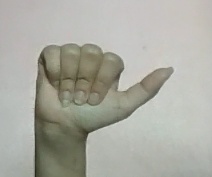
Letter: dhad